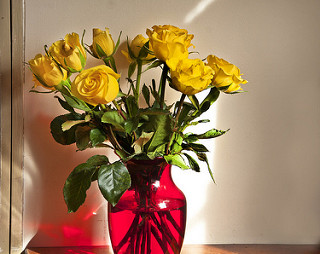
Flower: rose